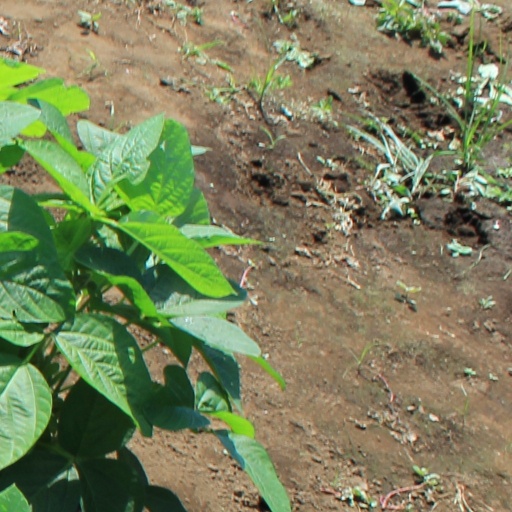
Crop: soybean